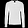
Label: Pullover